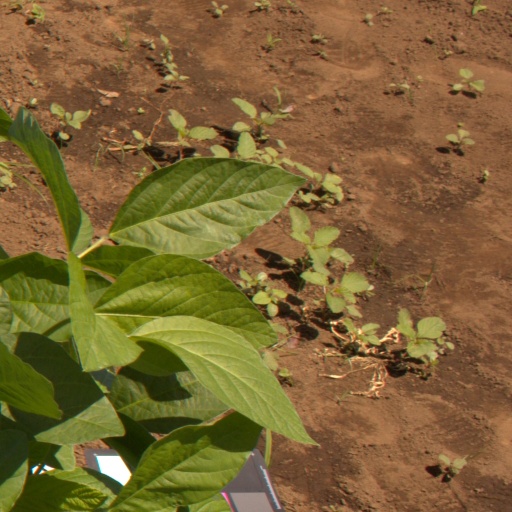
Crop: soybean